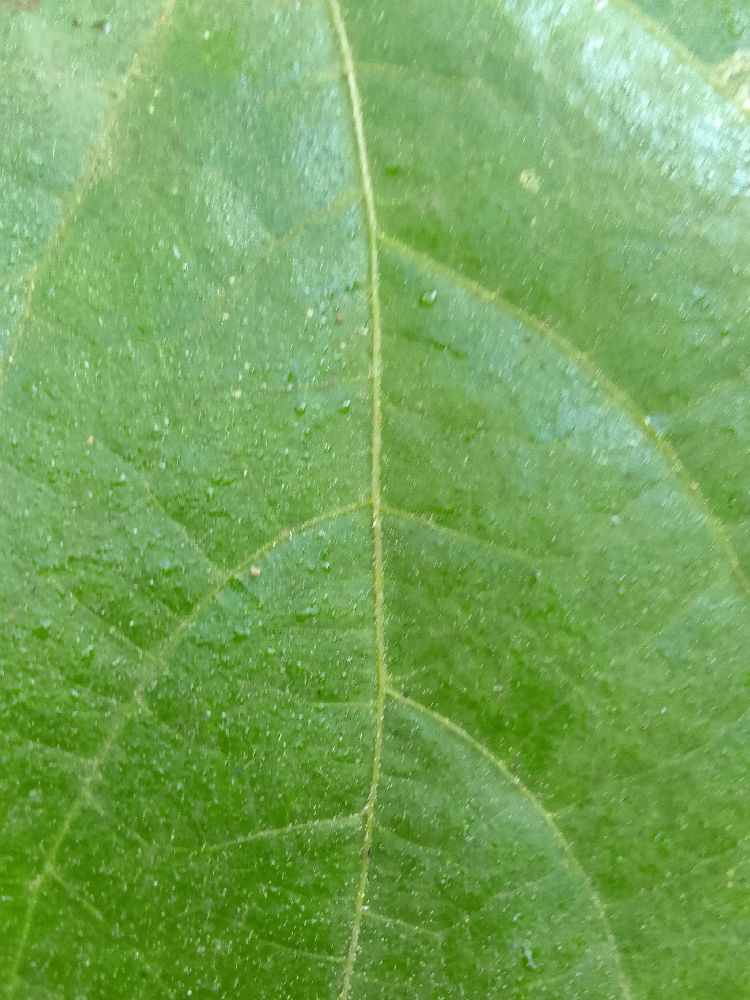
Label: healthy